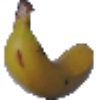
Label: Banana 1